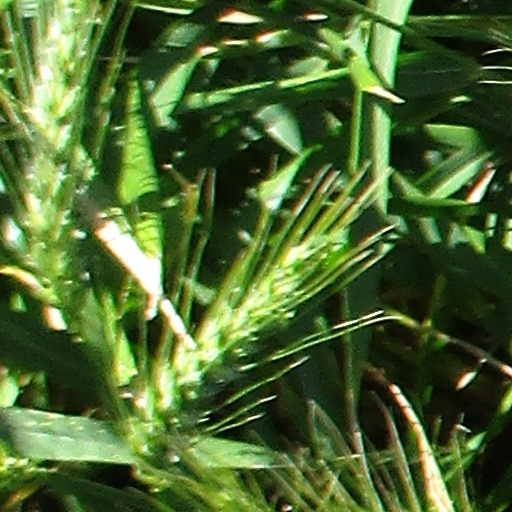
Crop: wheat